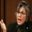
Label: woman